New Castle, Delaware

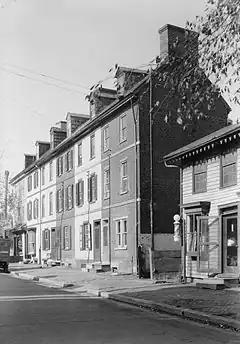
Cloud's Row in 1936

New Castle Historic District is an area approximately four blocks square in the center of town with about 500 historic buildings, built between 1700 and 1940. This area contains one of the highest concentrations of well-preserved buildings dating from the 17th to early 19th centuries. It was declared a National Historic Landmark in 1967.